Qedarites

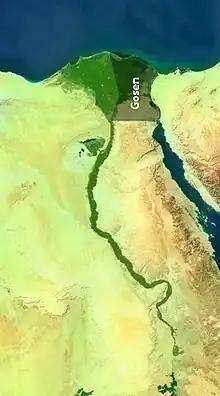
Aerial map showing the extent of Goshen

"Gešem the Arabian" an adversary of Nehemiah, was succeeded by his son Qainū, who is known to have offered a silver bowl in dedication to a shrine of the goddess al-ʾIlāt at Pithom; the silver bowl had an Aramaic inscription on it, reading (with being the Aramaic form of the goddess's Arabic name of ).